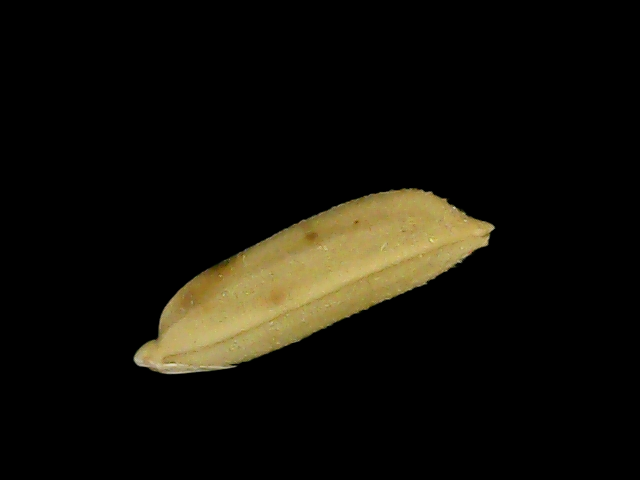
Rice variety: Bd75